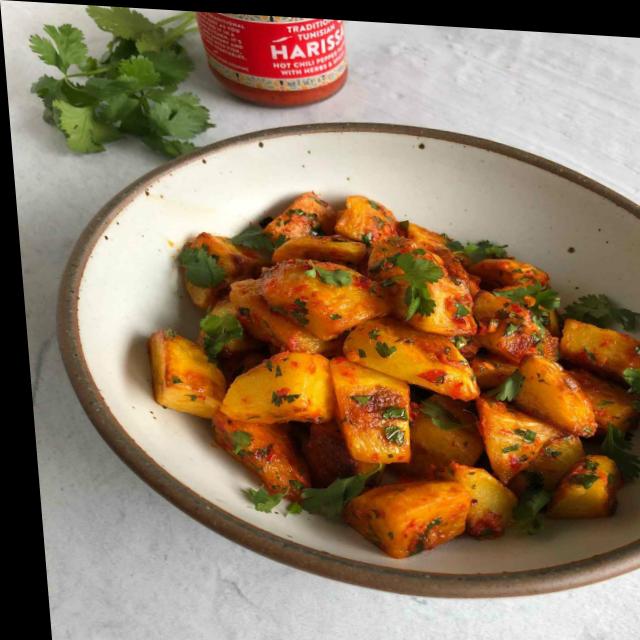
Dish: aloo_masala